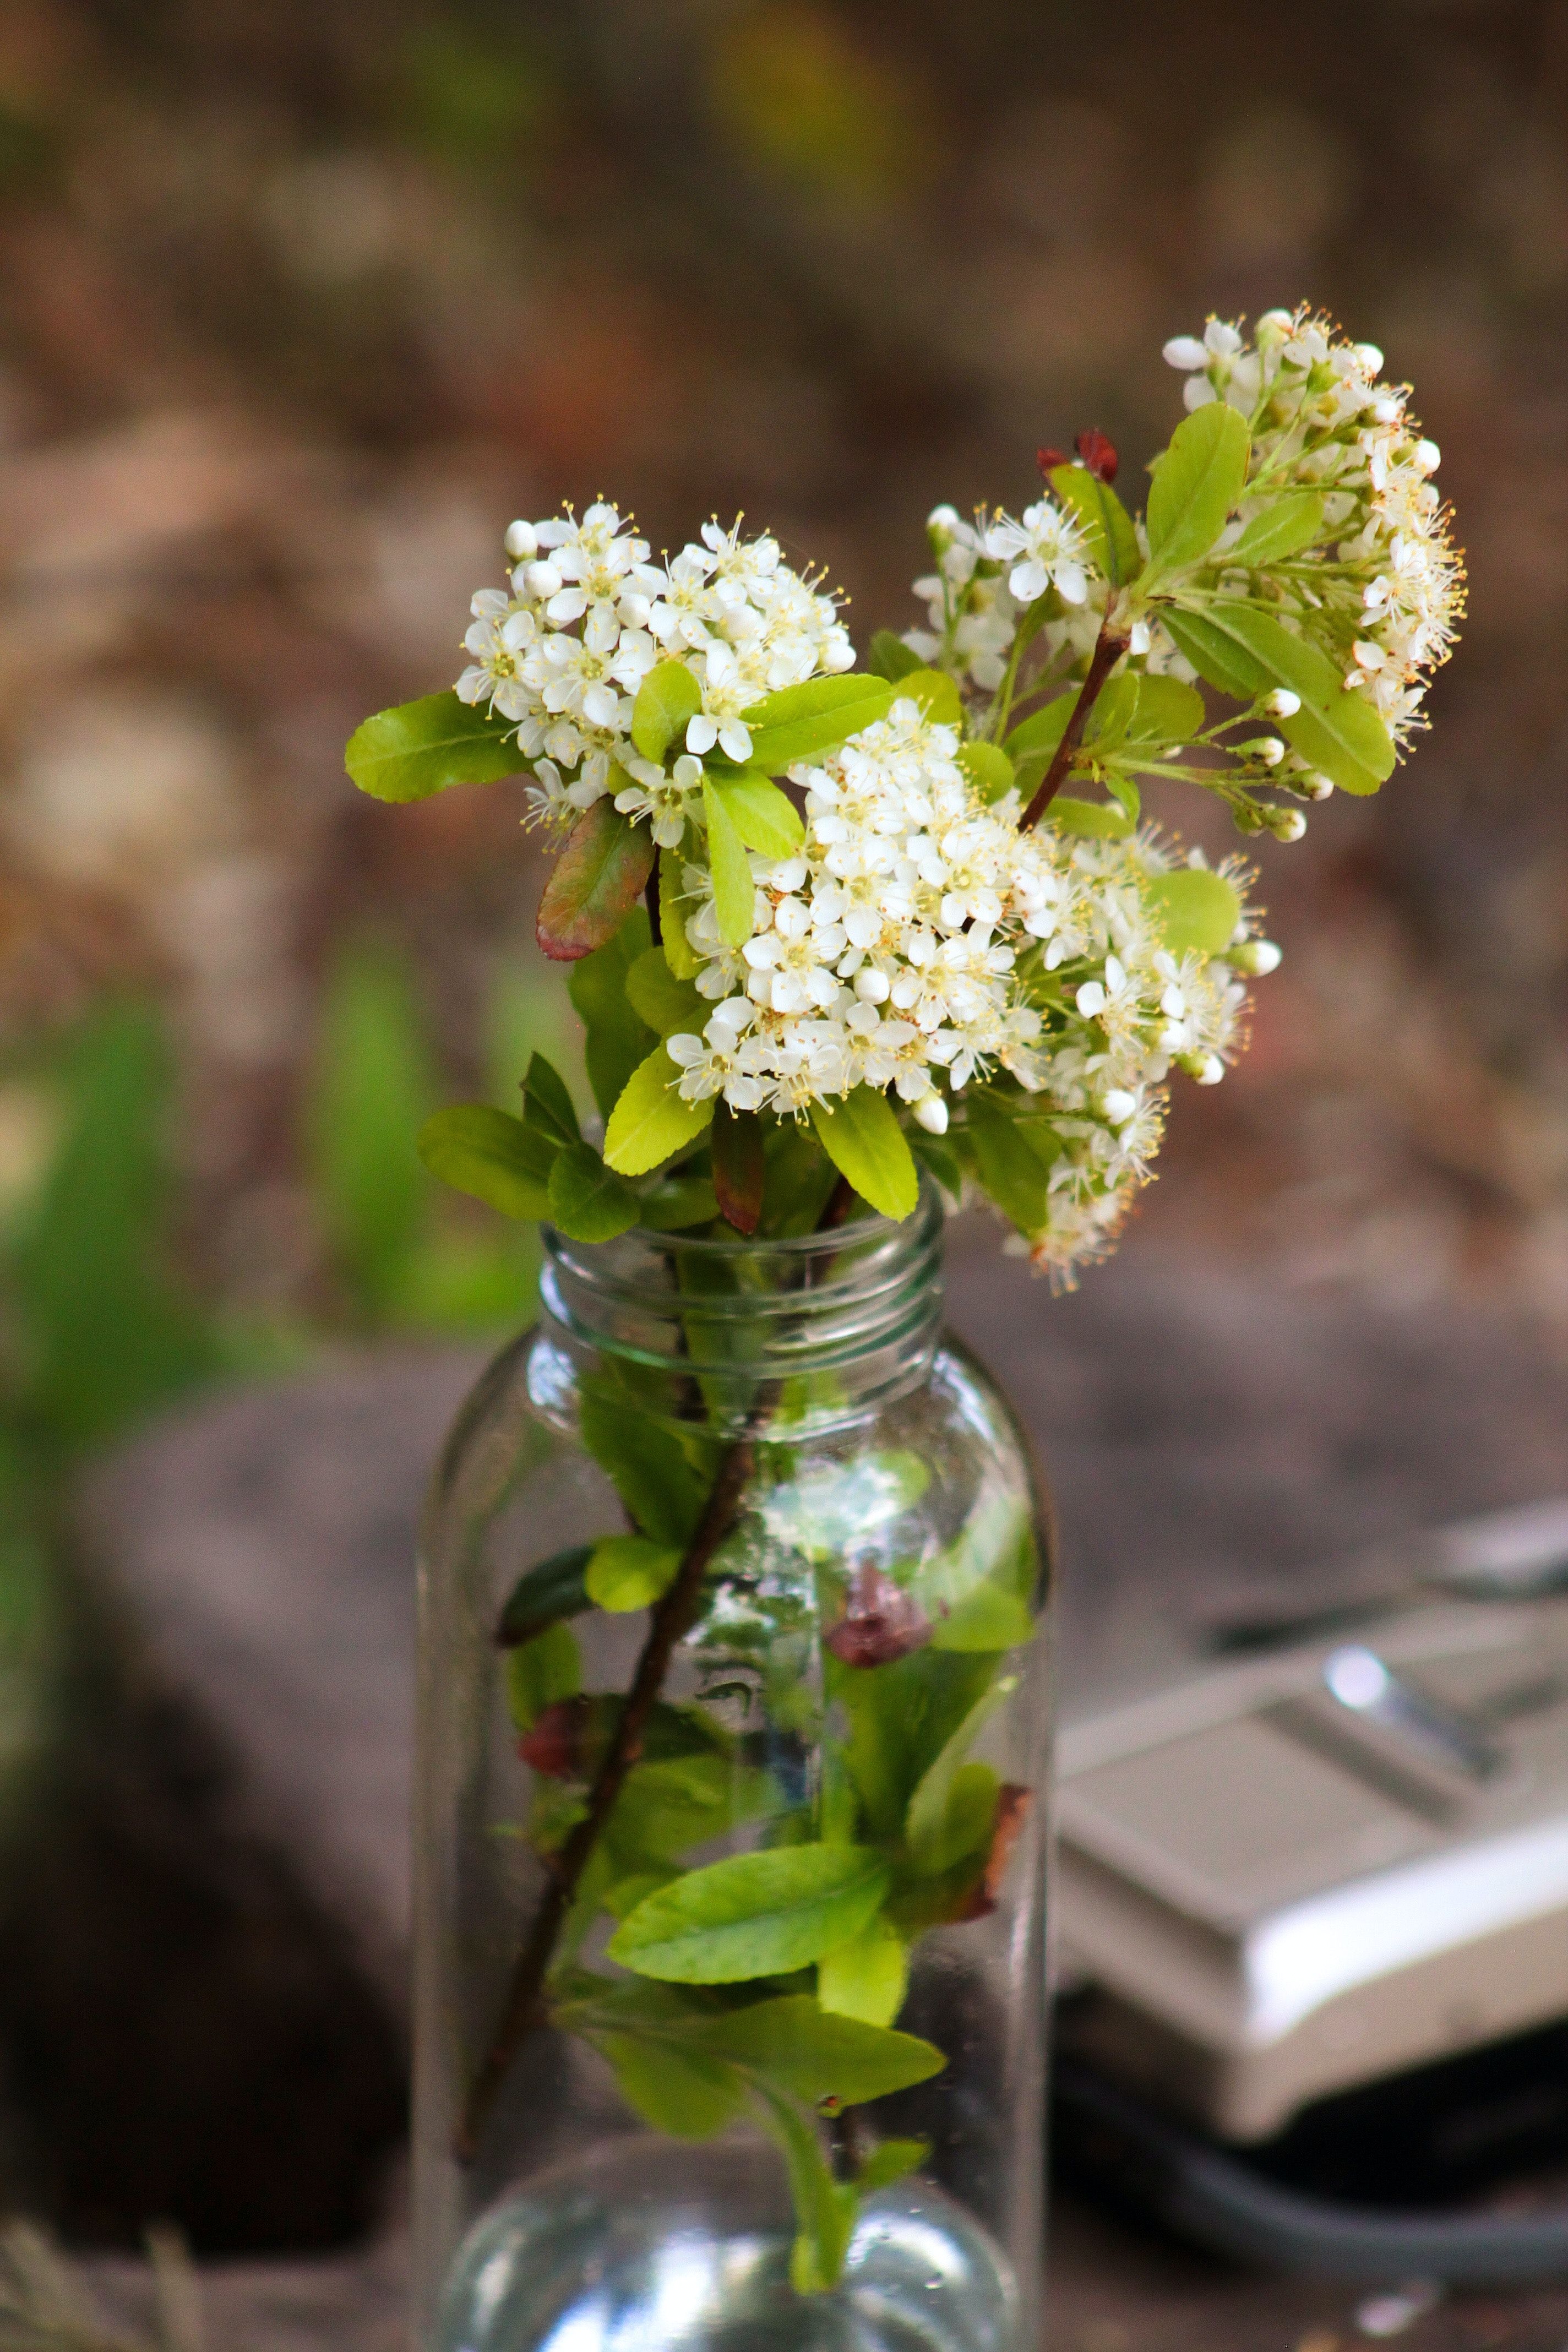
natural, flower, plant, vase, table, petal, grass, bottle, flower arranging, artifact, twig, bouquet, computer keyboard, artificial flower, flowering plant, drinkware, annual plant, cut flowers, glass, shrub, barware, floral design, floristry, herbaceous plant, centrepiece, wildflower, herb, plant stem, mason jar, art, garden, still life photography, still life, laptop, subshrub, cornales, viburnum, macro photography, tree, blossom, parsley family, soil, hydrangea, artwork, Heracleum plant